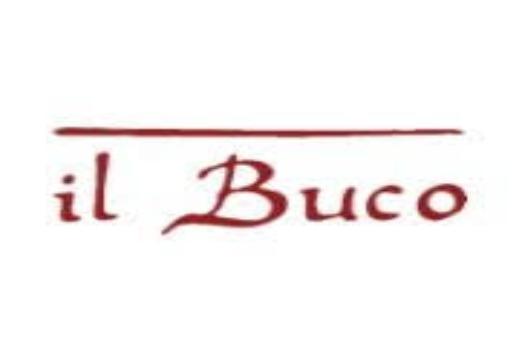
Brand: BUCO
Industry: Clothes